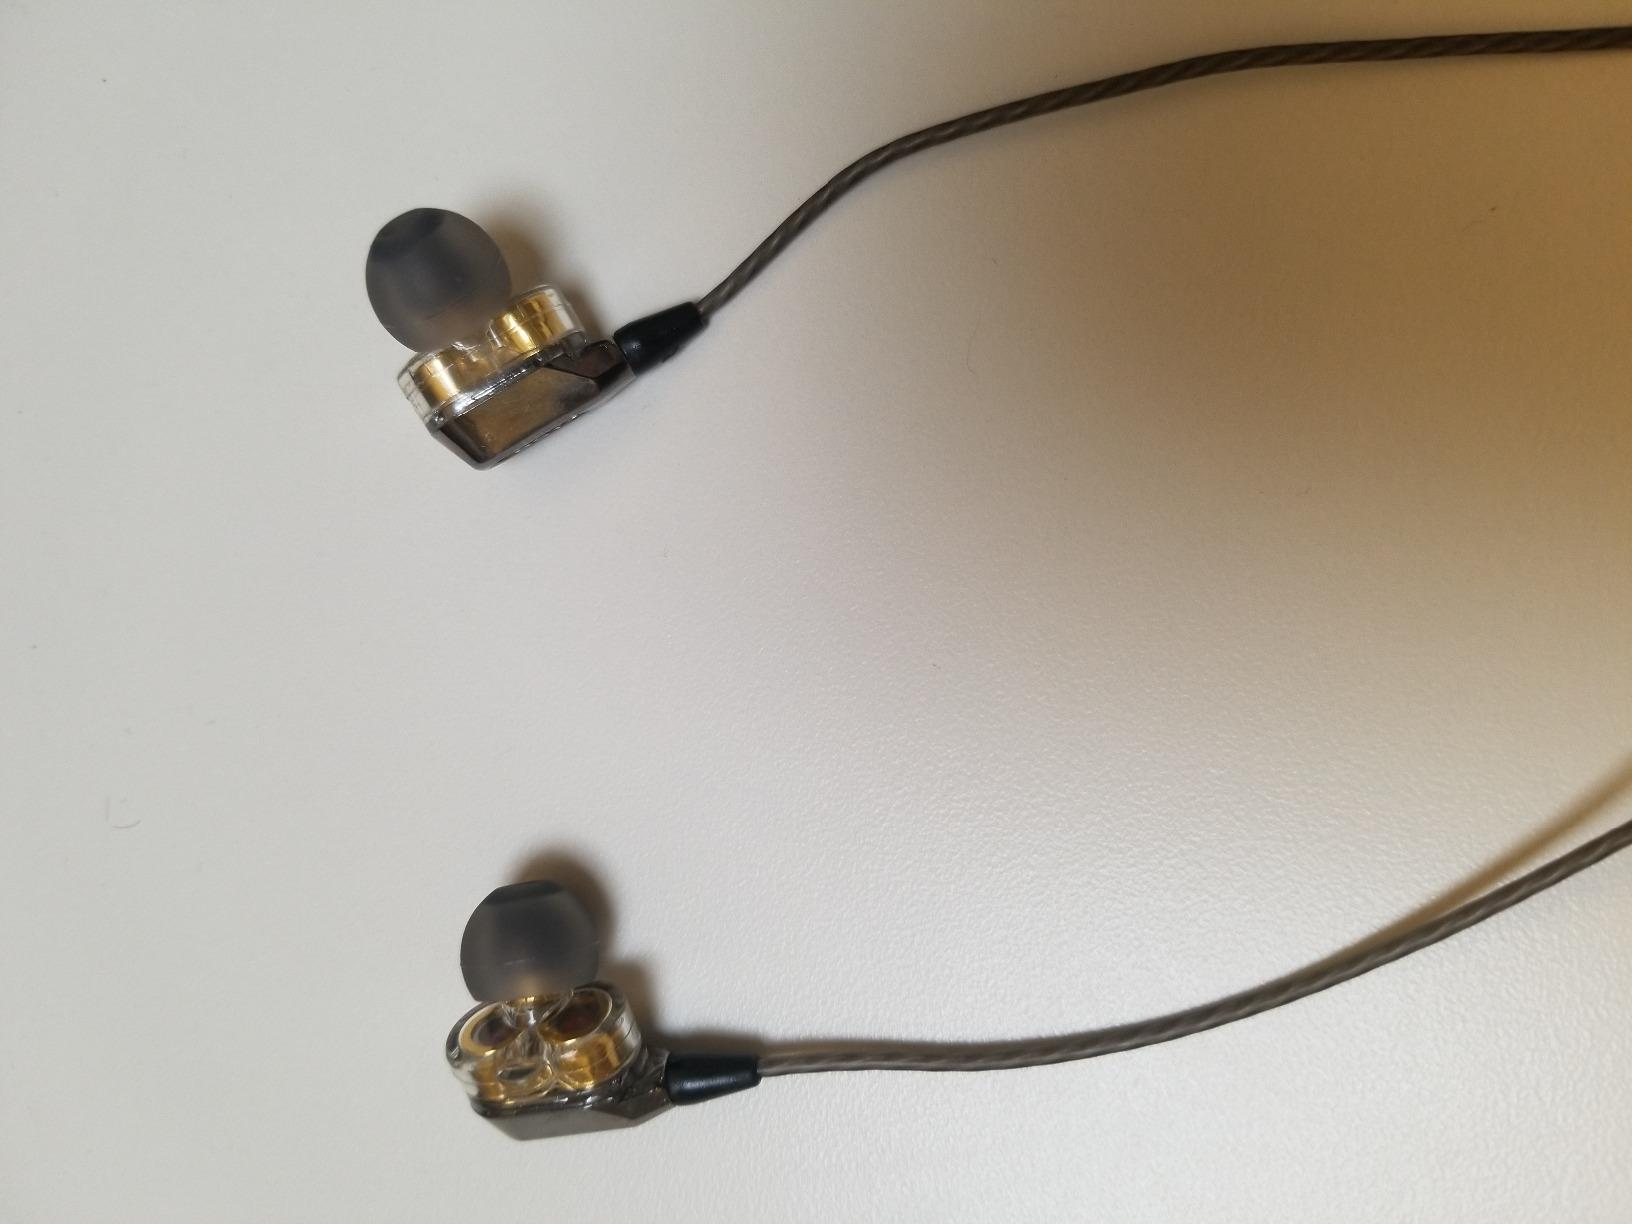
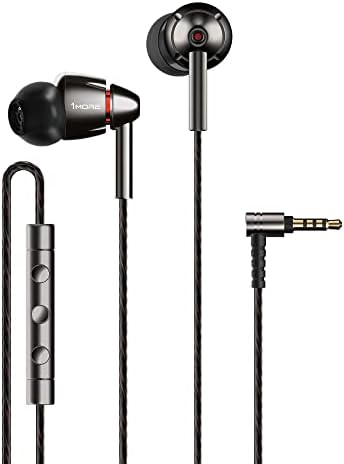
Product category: headphones
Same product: no